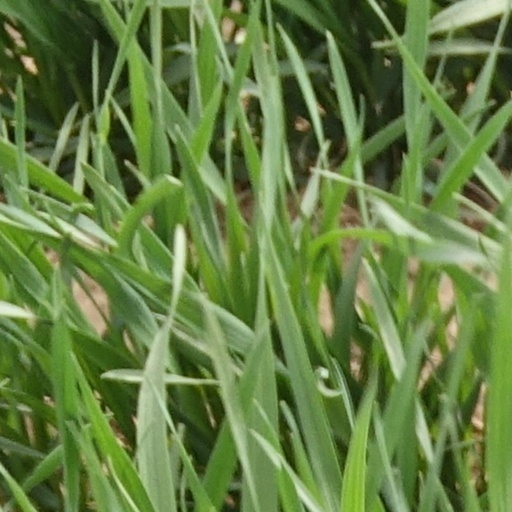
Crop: wheat